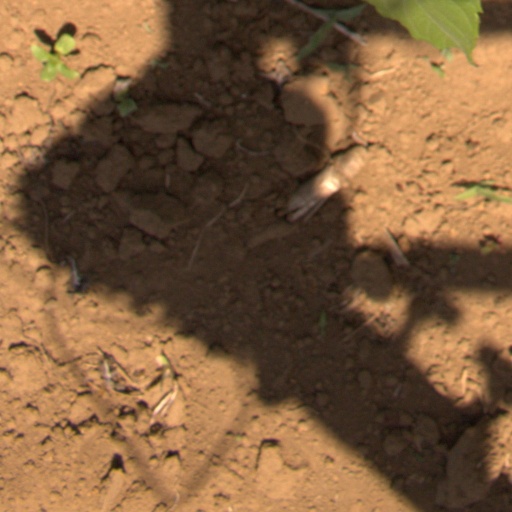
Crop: Jerusalem artichoke